Hovertrain

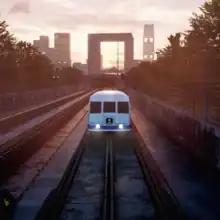
Artist's impression of the La Défense-Cergy Aérotrain line.

Several development proposals were offered and hotly debated both within SNCF and the government. After many proposals, on 21 June 1974 SNCF signed a contract for an Aérotrain line between La Défense and Cergy, on the northwestern side of Paris. On 17 July the contract was annulled. The September 1975 Paris-Lyon TGV line was the deathblow to the project, although small-scale work continued until 1977.